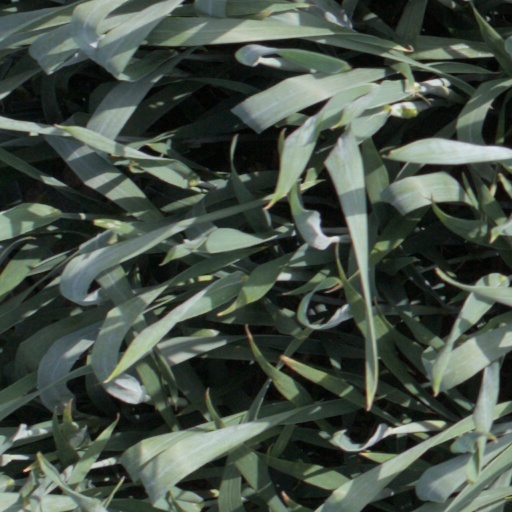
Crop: wheat